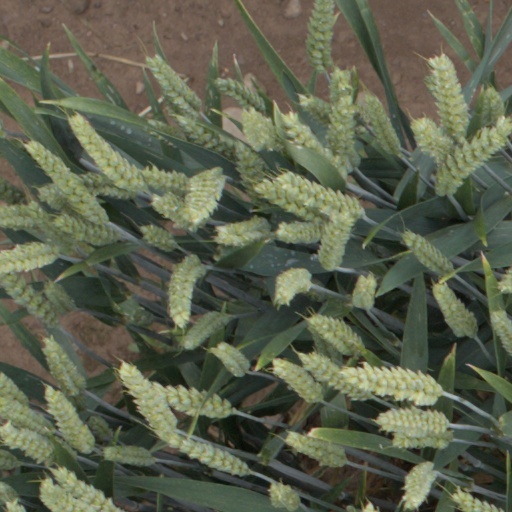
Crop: wheat